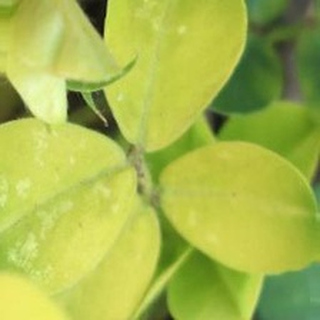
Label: groundnut_nutrition_deficiency